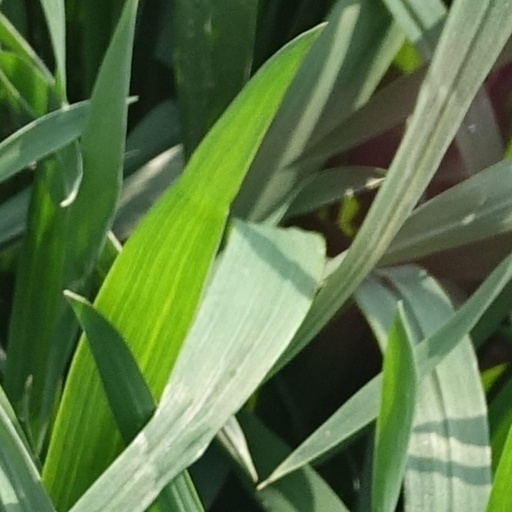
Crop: wheat